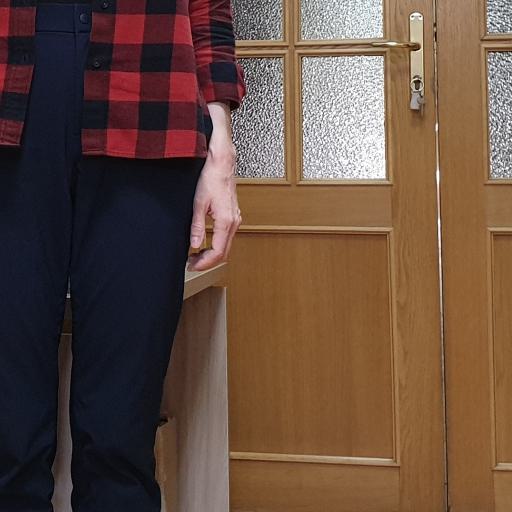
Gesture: no_gesture